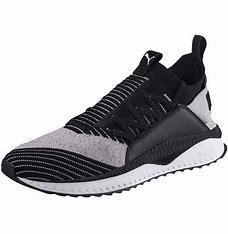
Brand: Puma
Model: Tsugi Jun